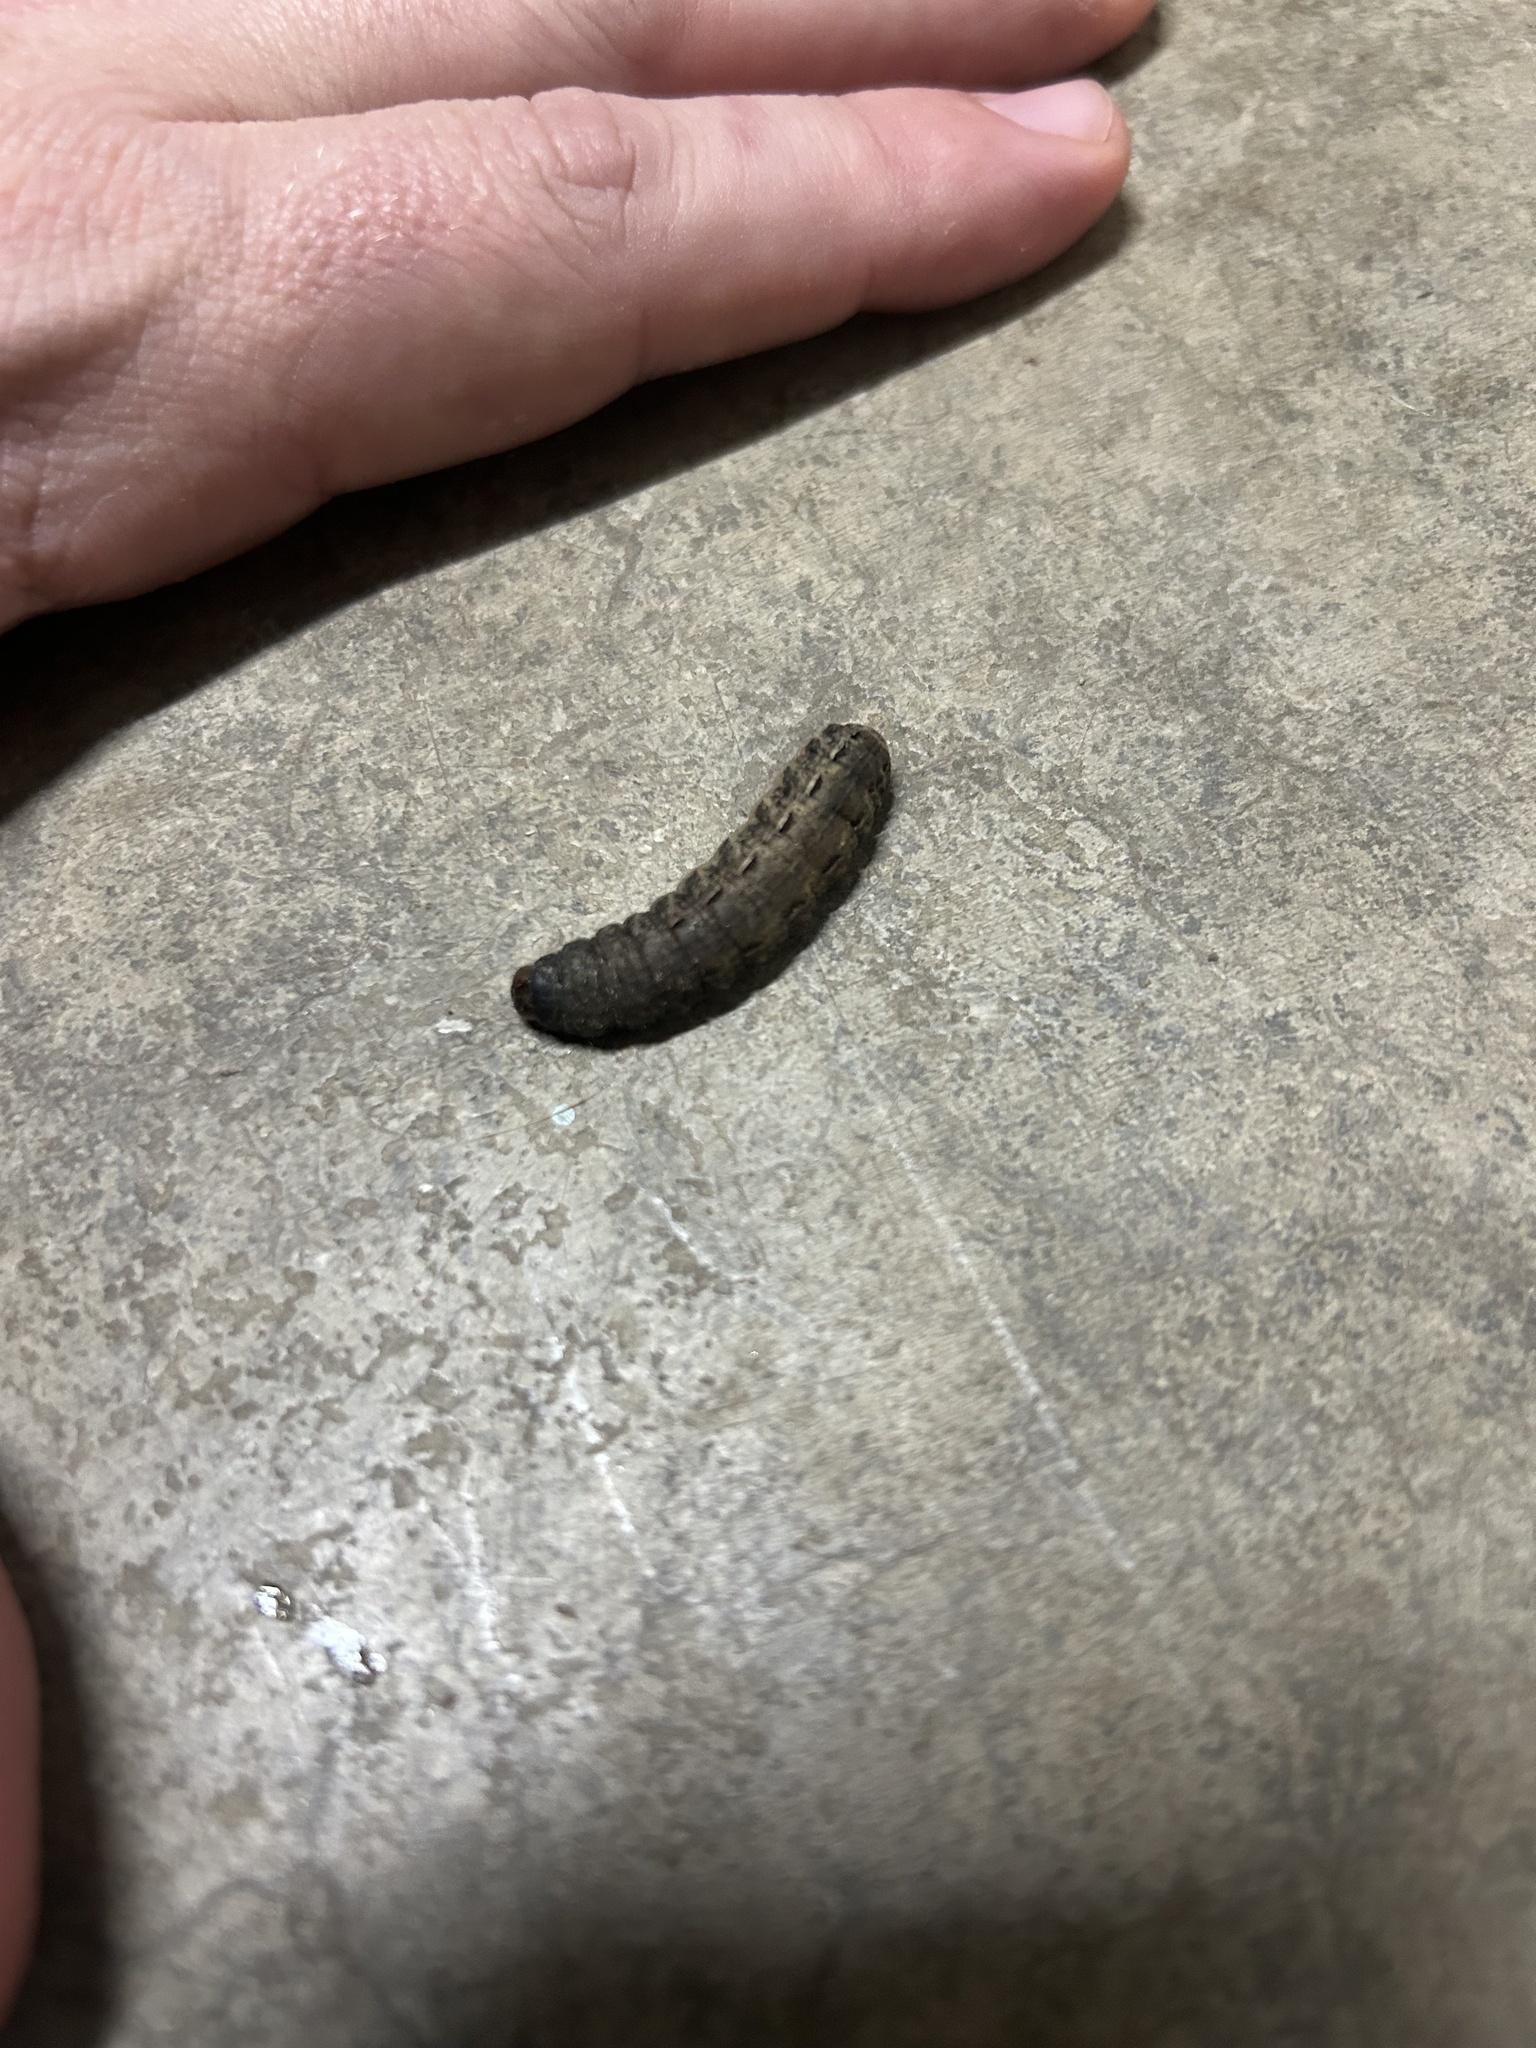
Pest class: cutworms